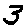
Label: 3